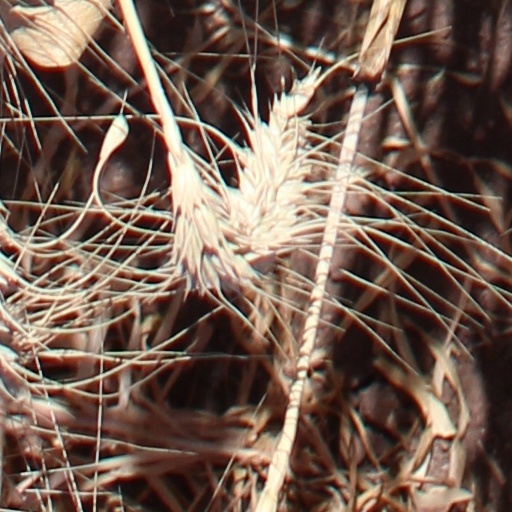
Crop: wheat